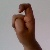
The image shows a hand gesture representing the letter 'X' in Indian Sign Language.